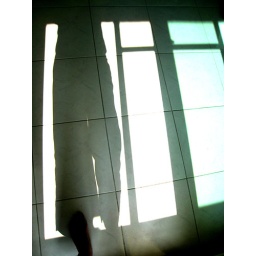
me in a house by the door